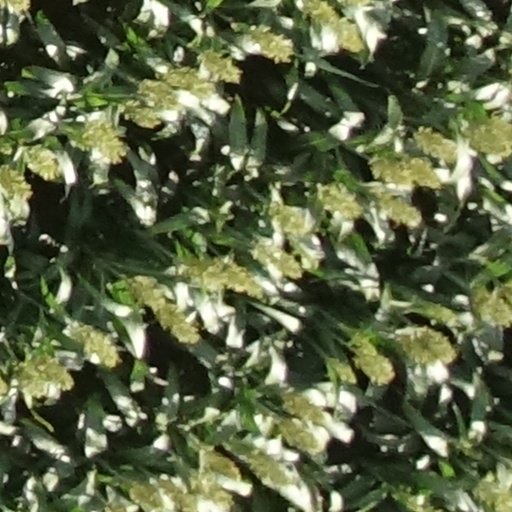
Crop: sorghum